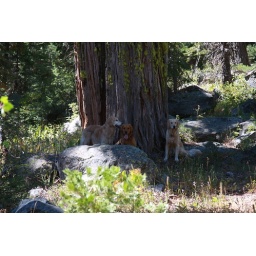
3 dogs by tree